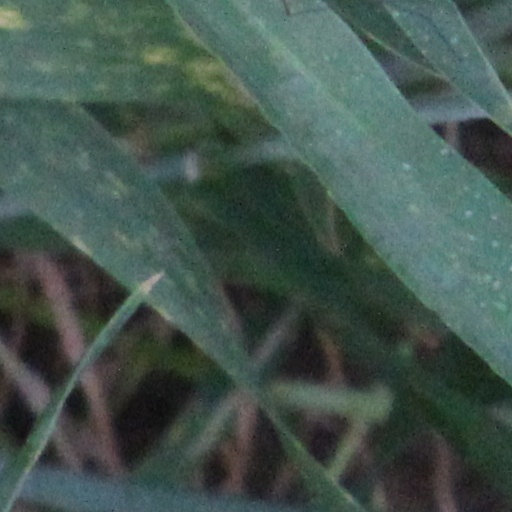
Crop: wheat